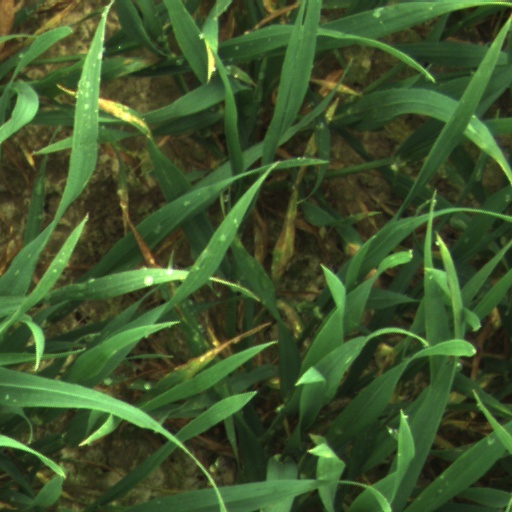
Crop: wheat